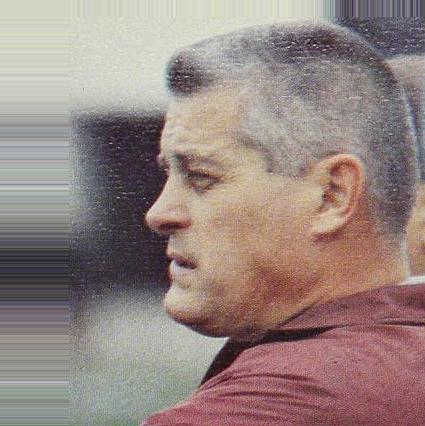
Age: 47